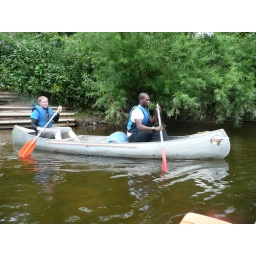
Rick looking a little tense in the deep blue water